Keith Newton (prelate)

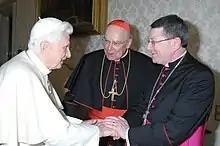
Newton with Pope Benedict XVI in April 2011

On 17 March 2011, it was announced that Pope Benedict XVI had granted Newton the title of protonotary apostolic (the highest ranking non-episcopal honorific title for Catholic clergy and the highest grade of monsignor). Although Newton, as ordinary, does not have an episcopal ministry, he has been granted the use of pontificals (including the mitre, pectoral cross, episcopal ring and crozier etc.) by the Holy See in the same manner as some abbots.